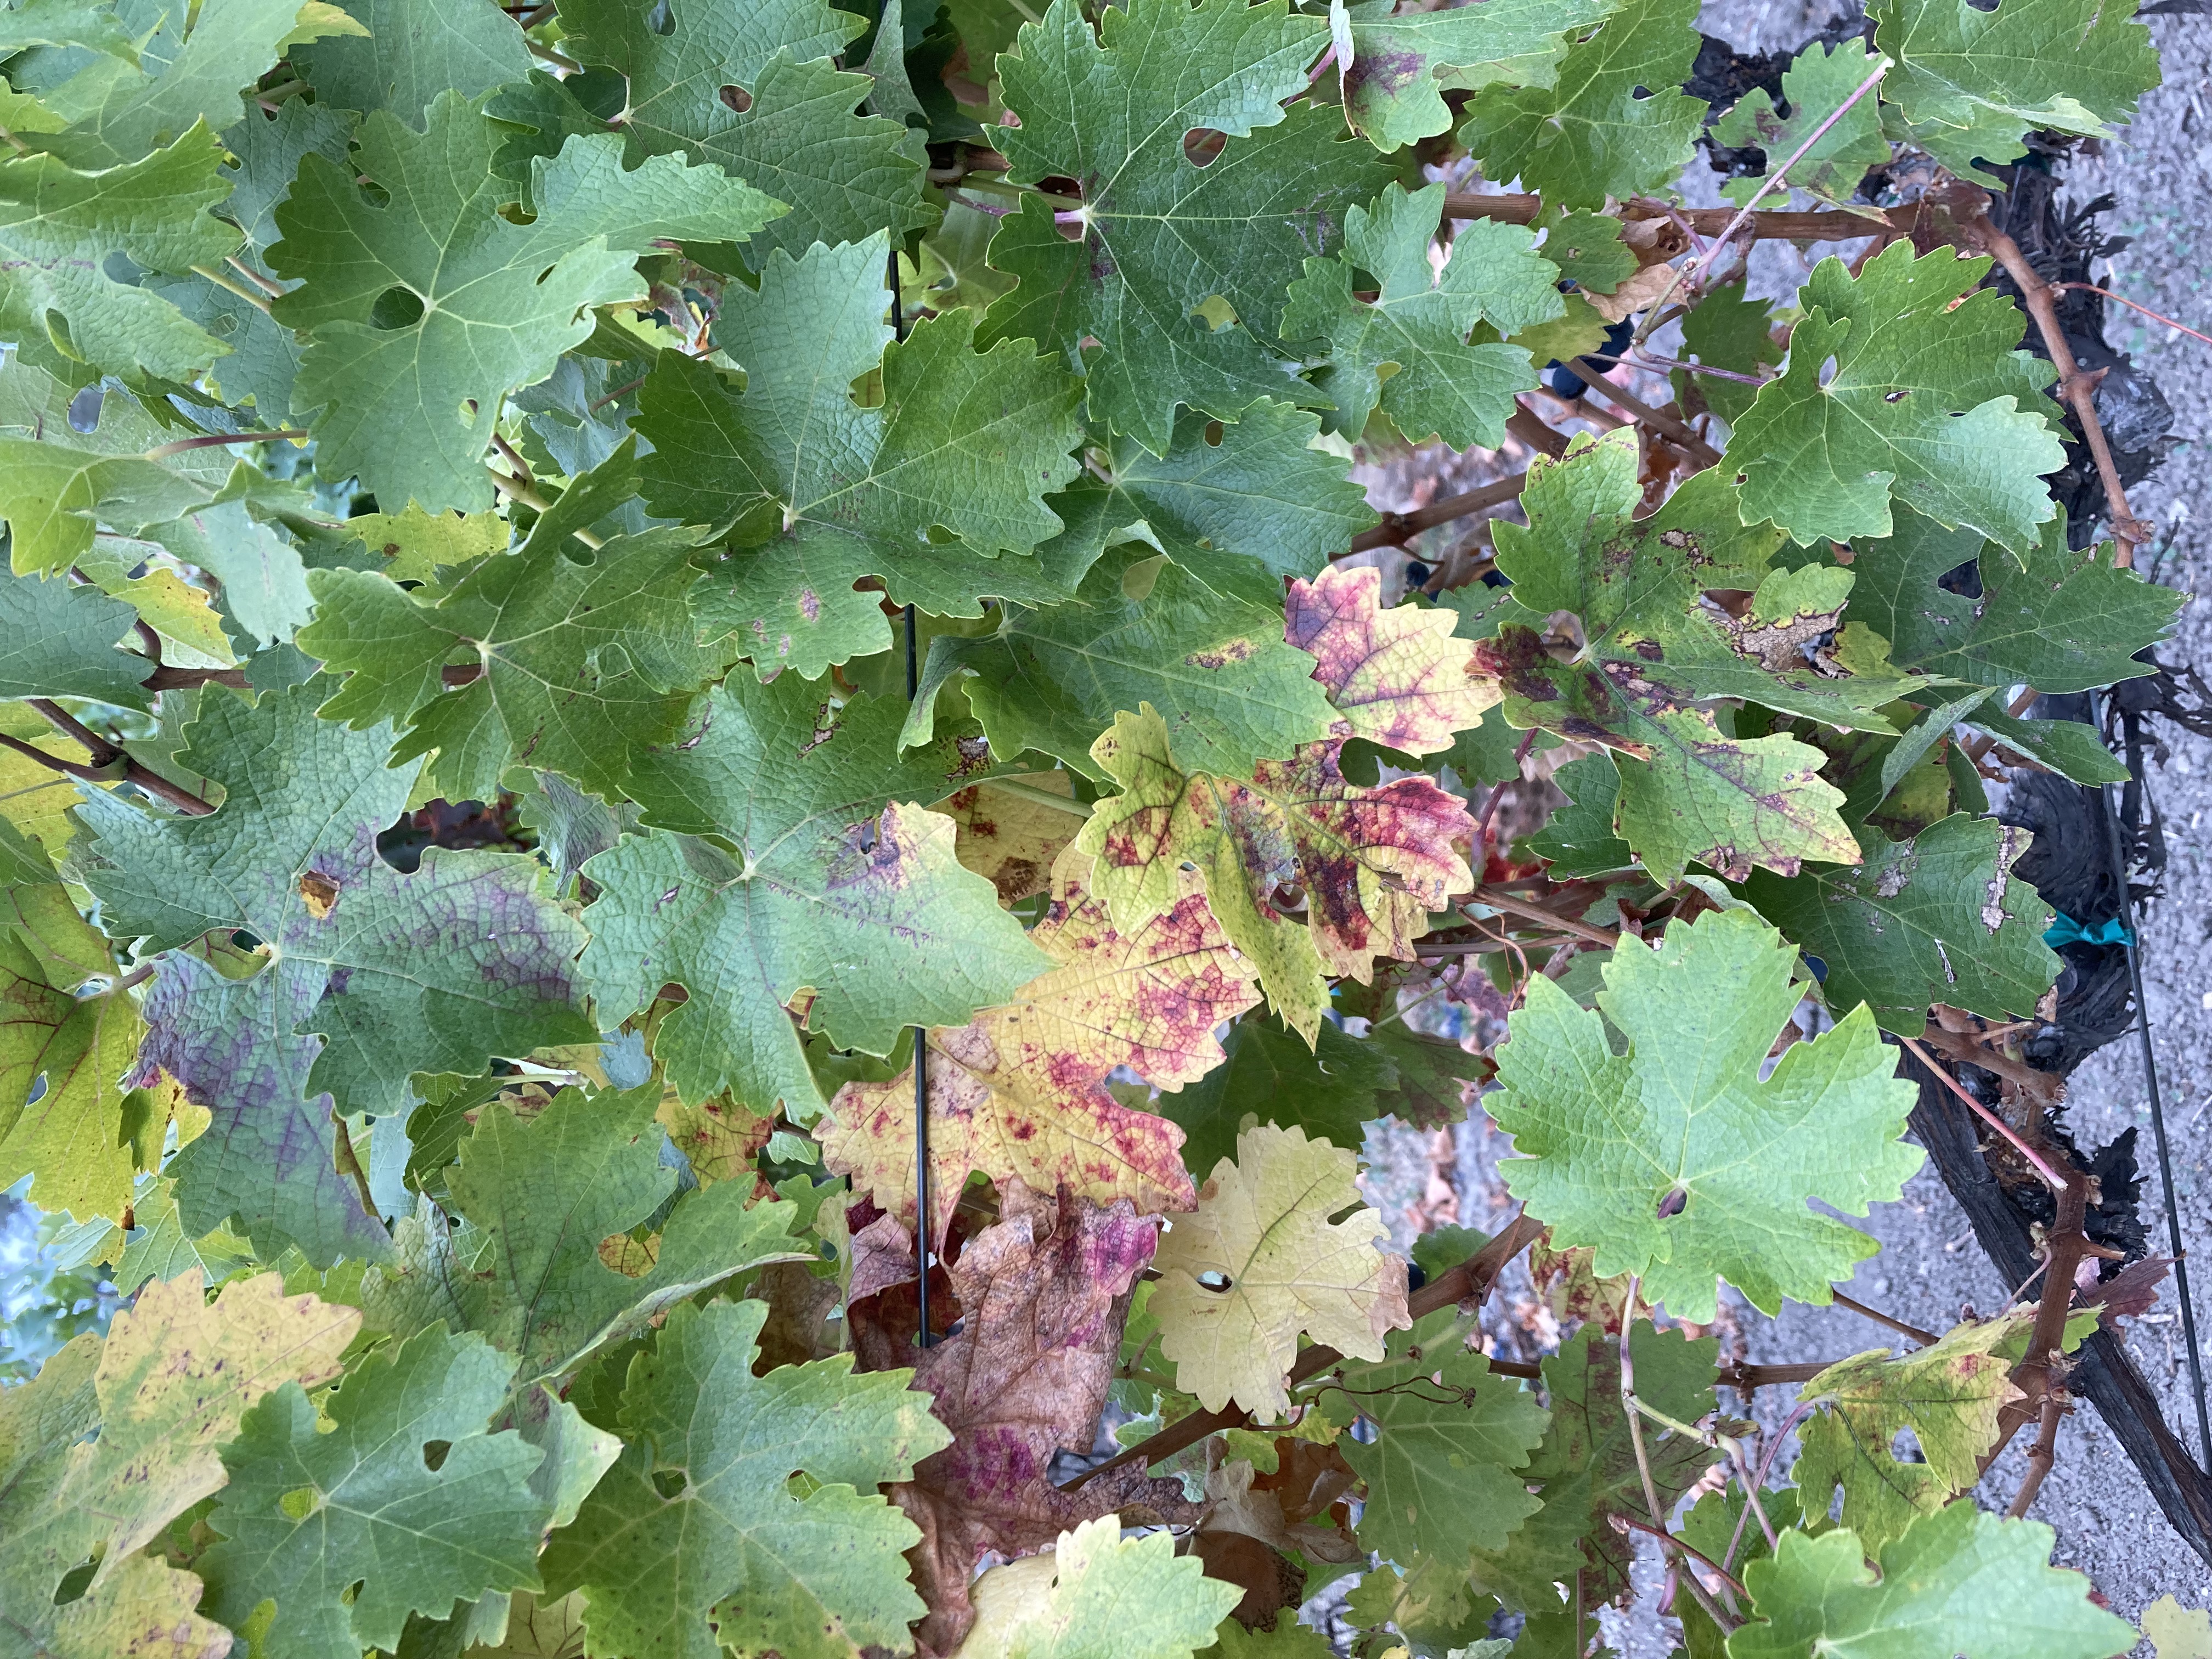
Label: Red Blotch